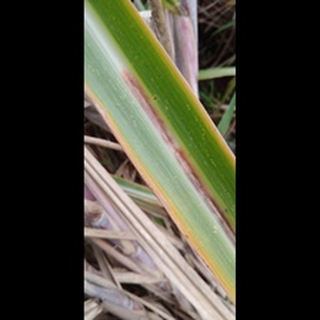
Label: sugarcane_red_rot